Tony Steedman

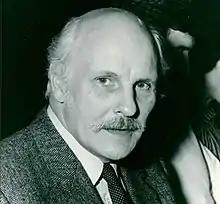
Publicity still, 1984

Anthony Francis Steedman (21 August 1927 – 4 February 2001) was an English character actor, perhaps best known for roles in British TV drama series of the 1970s and 1980s, and for his role as Socrates in "Bill & Ted's Excellent Adventure".